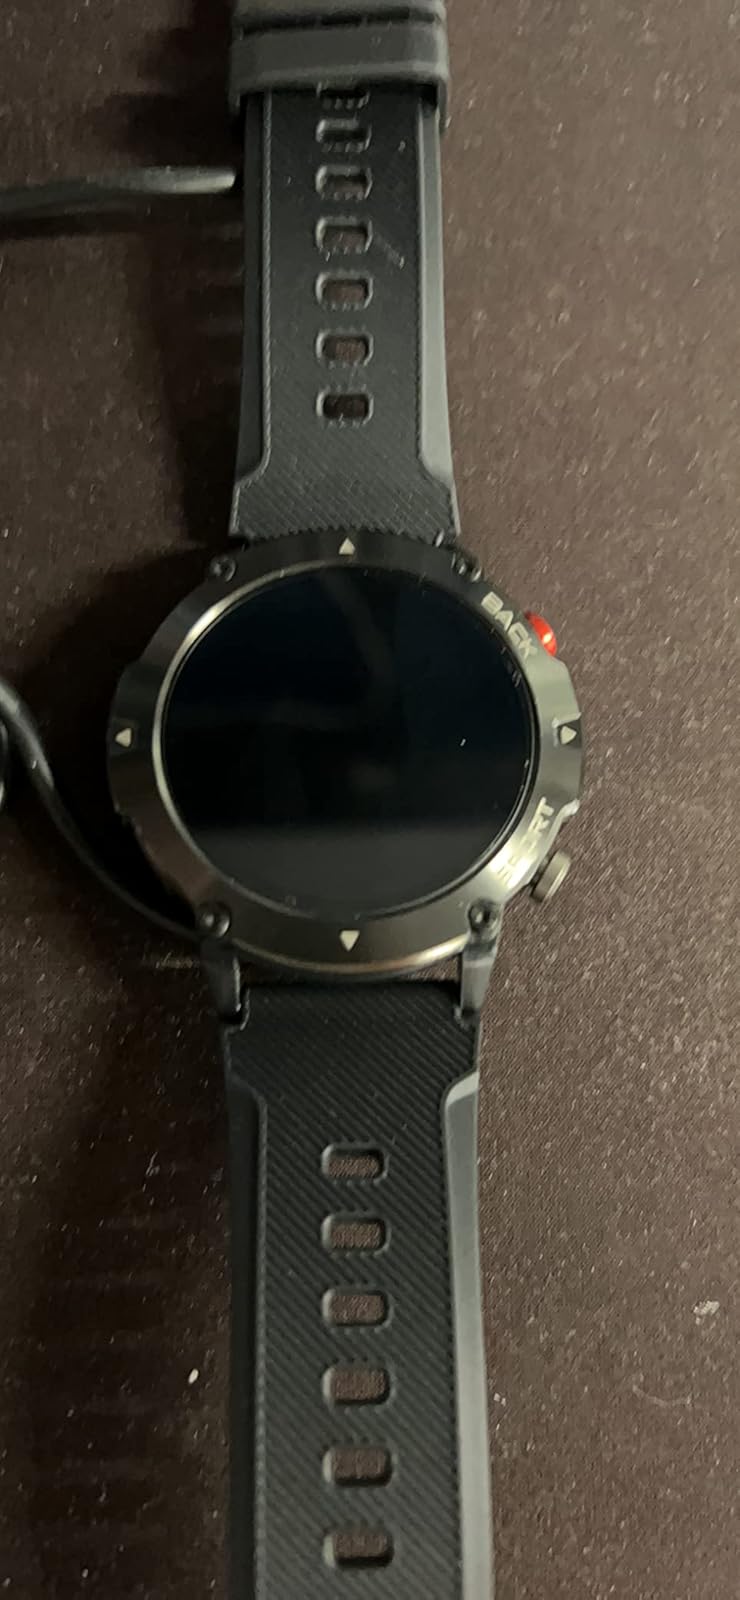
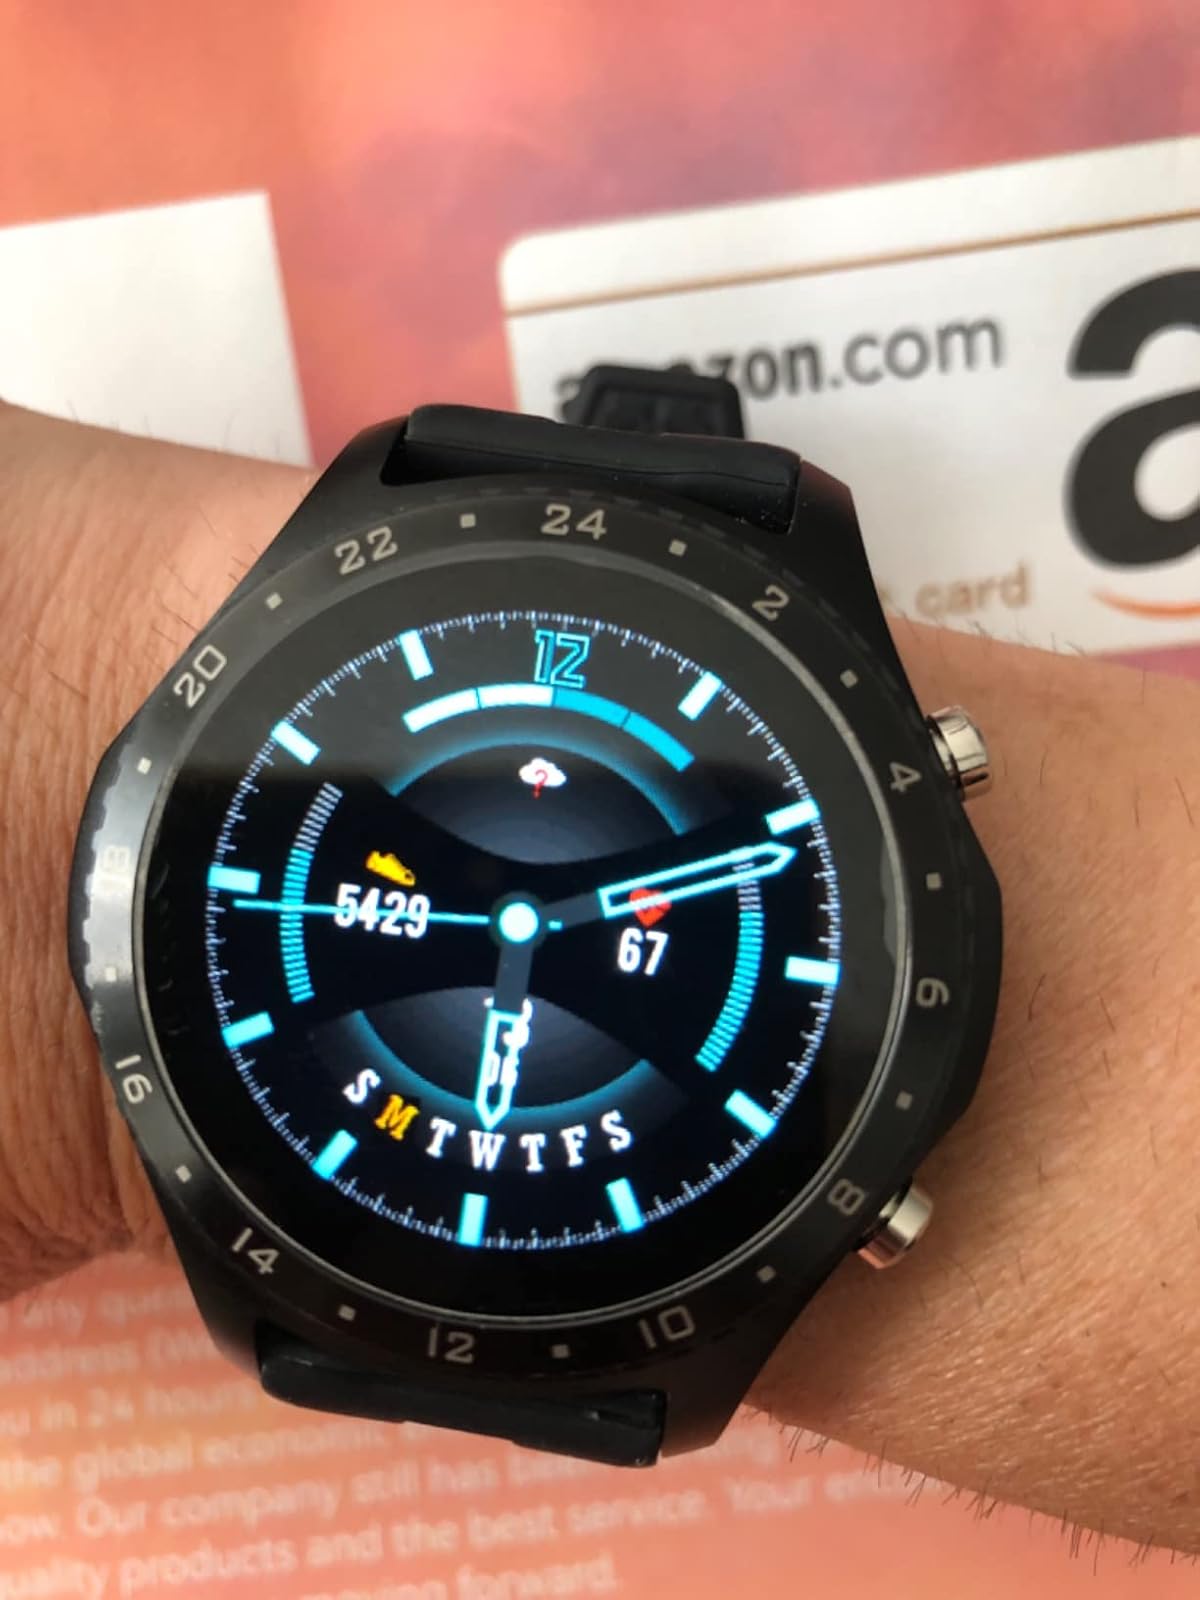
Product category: smartwatch
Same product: no